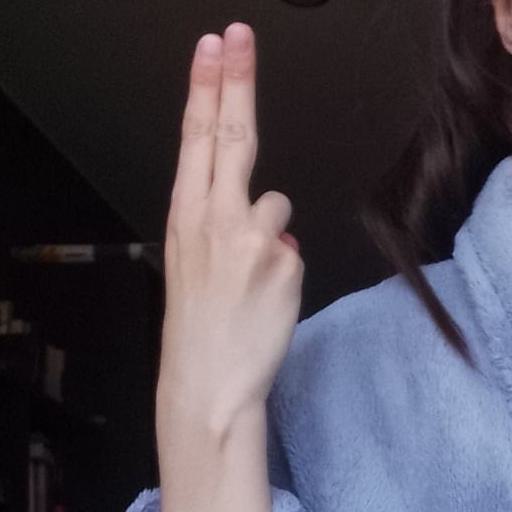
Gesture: two_up_inverted